List of strawberry dishes

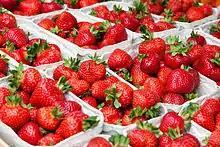
Ripe strawberries

This is a list of strawberry dishes, foods and beverages, which use strawberry as a primary ingredient. Several desserts use strawberries as a main ingredient, and strawberries are also used as a topping on some foods, such as French toast, waffles and pastries.